Wohlfahrtia magnifica

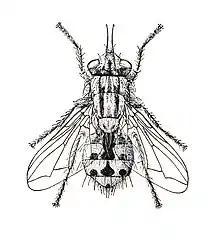
A female

"W. magnifica" larvae cause myiasis in mammals, mainly in sheep, but also in cattle, goats, horses, and rarely in humans. In sheep, larvae chiefly infest genitalia or open wounds. In humans, "W. magnifica" larvae may infest the ear, eye, mouth, or nose, damaging living tissues; they may also infest open wounds, including after surgery.